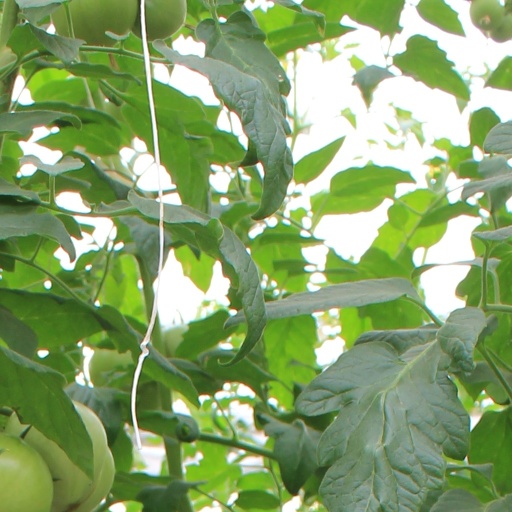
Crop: tomato